Climatic Research Unit documents

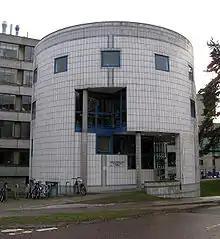
The Hubert Lamb Building, University of East Anglia, where the Climatic Research Unit is based

Climatic Research Unit documents including thousands of e-mails and other computer files were stolen from a server at the Climatic Research Unit of the University of East Anglia in a hacking incident in November 2009. The documents were redistributed first through several blogs of global warming deniers, who alleged that the documents indicated misconduct by leading climate scientists. A series of investigations rejected these allegations, while concluding that CRU scientists should have been more open with distributing data and methods on request. Precisely six committees investigated the allegations and published reports, finding no evidence of fraud or scientific misconduct. The scientific consensus that global warming is occurring as a result of human activity remained unchanged by the end of the investigations.